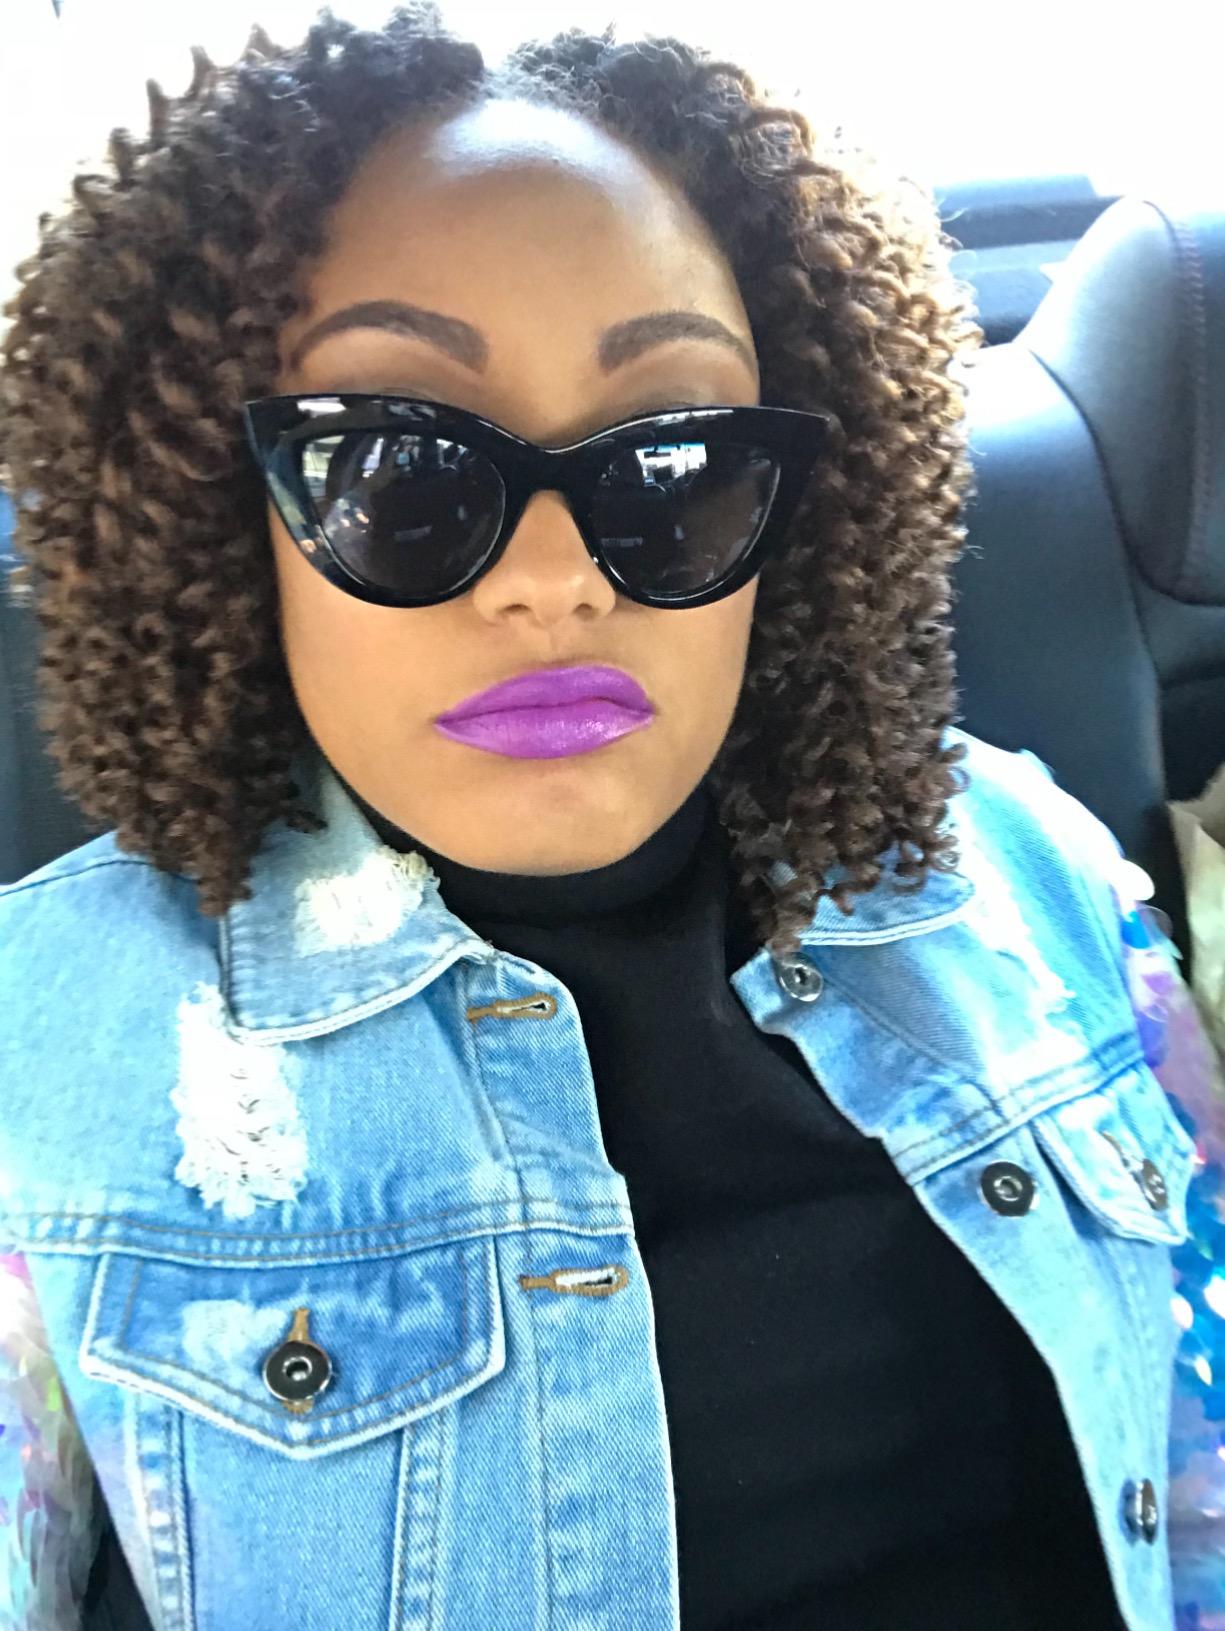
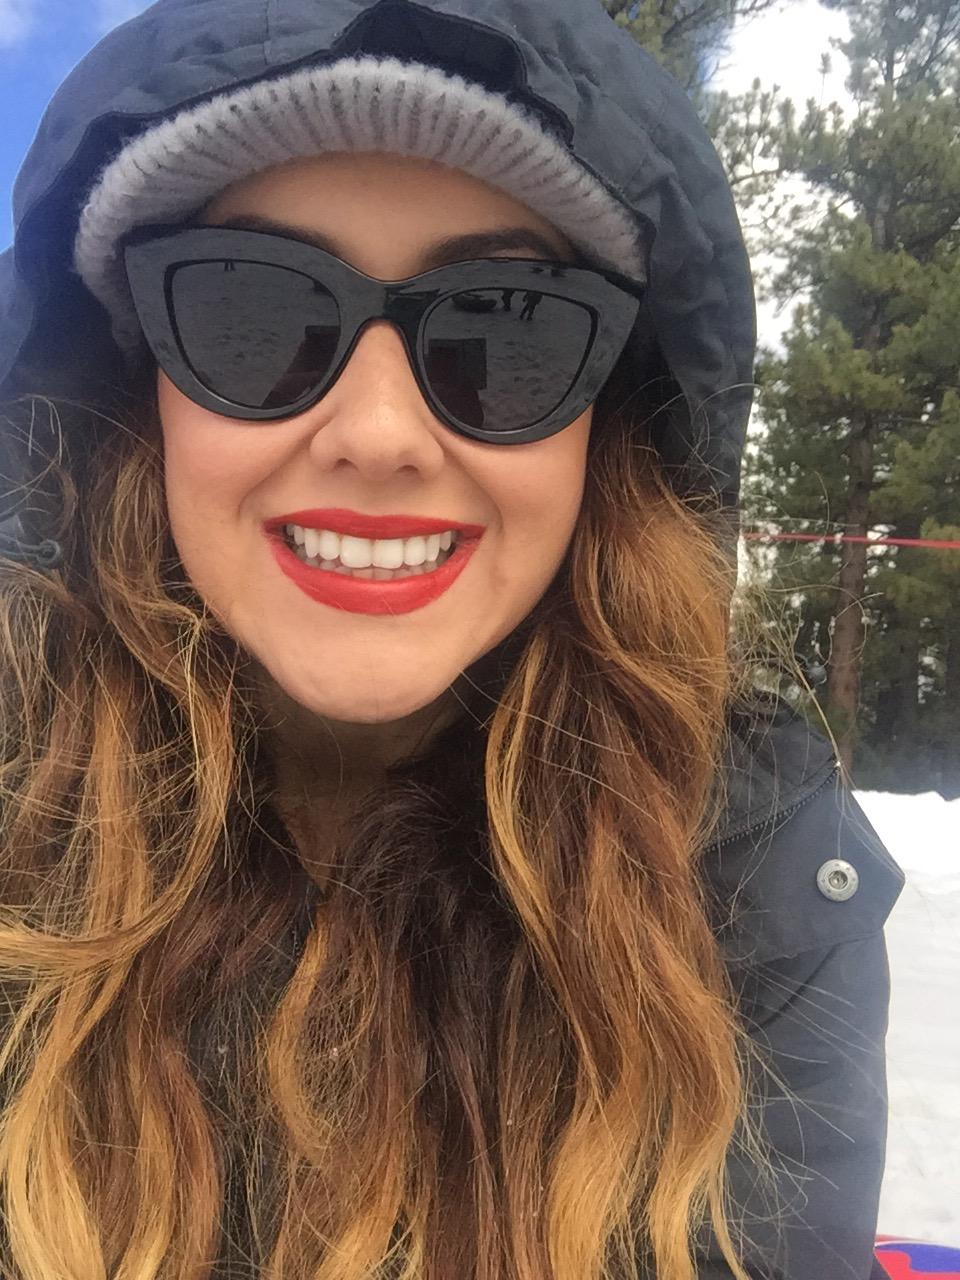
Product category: accessories_sunglasses
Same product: yes